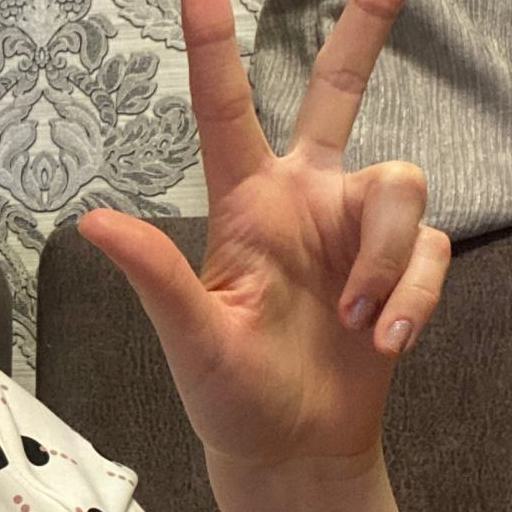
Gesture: three2